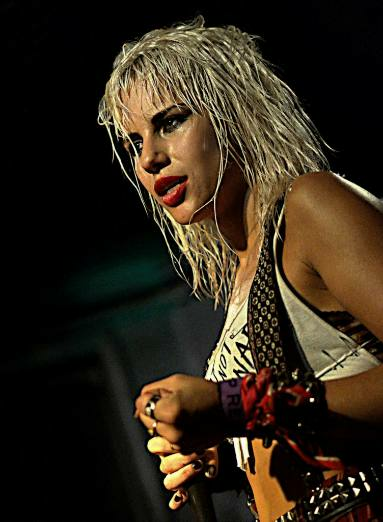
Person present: Yes